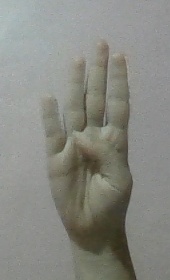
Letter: kaaf